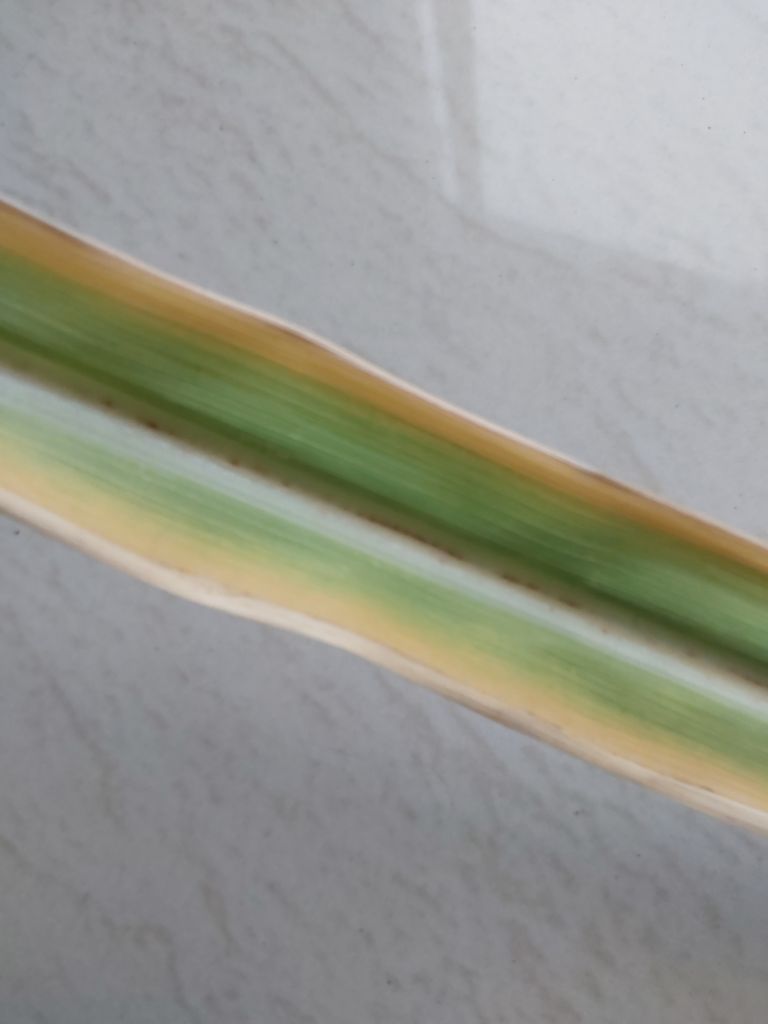
Label: Brown Spot